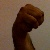
The image shows a hand gesture representing the letter 'M' in Indian Sign Language.